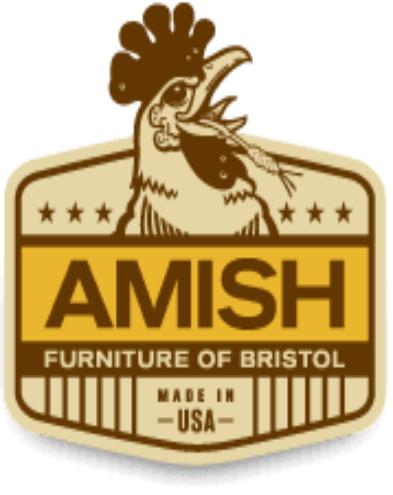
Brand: amish
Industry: Necessities